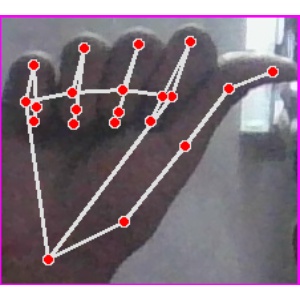
अक्षर: छ